Sørfugløya

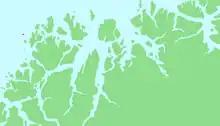
Locator map of Sørfugløya, Troms, Norway

Sørfugløya or Sør-Fugløy is a small (97 ha) uninhabited island and nature reserve in Karlsøy Municipality, Troms county, in Arctic northern Norway. It lies just north-west of the larger inhabited island of Rebbenesøya. It is a steep island with grassy slopes surrounded by boulder scree. It, with its adjacent marine waters, has been designated a 760 ha Important Bird Area (IBA) by BirdLife International because it supports large breeding colonies of Atlantic puffins and razorbills. European storm petrels also breed on the island.